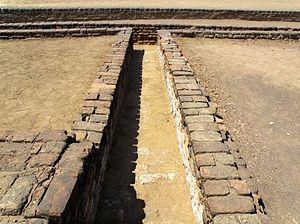
La civilisation de la vallée de l'Indus, ou civilisation harappéenne, du nom de la ville antique de Harappa, est une civilisation de l'Âge du bronze, dont le territoire s'étendait autour de la vallée du fleuve Indus, dans l'ouest du sous-continent indien. Ses traits caractéristiques se développent durant une période dite « mature », qui va d'environ 2600 av. J.-C. à 1900 av. J.-C., mais plus largement les phases associées à cette civilisation vont au moins de la fin du IVᵉ millénaire av. J.‑C. au début du IIᵉ millénaire av. J.‑C.